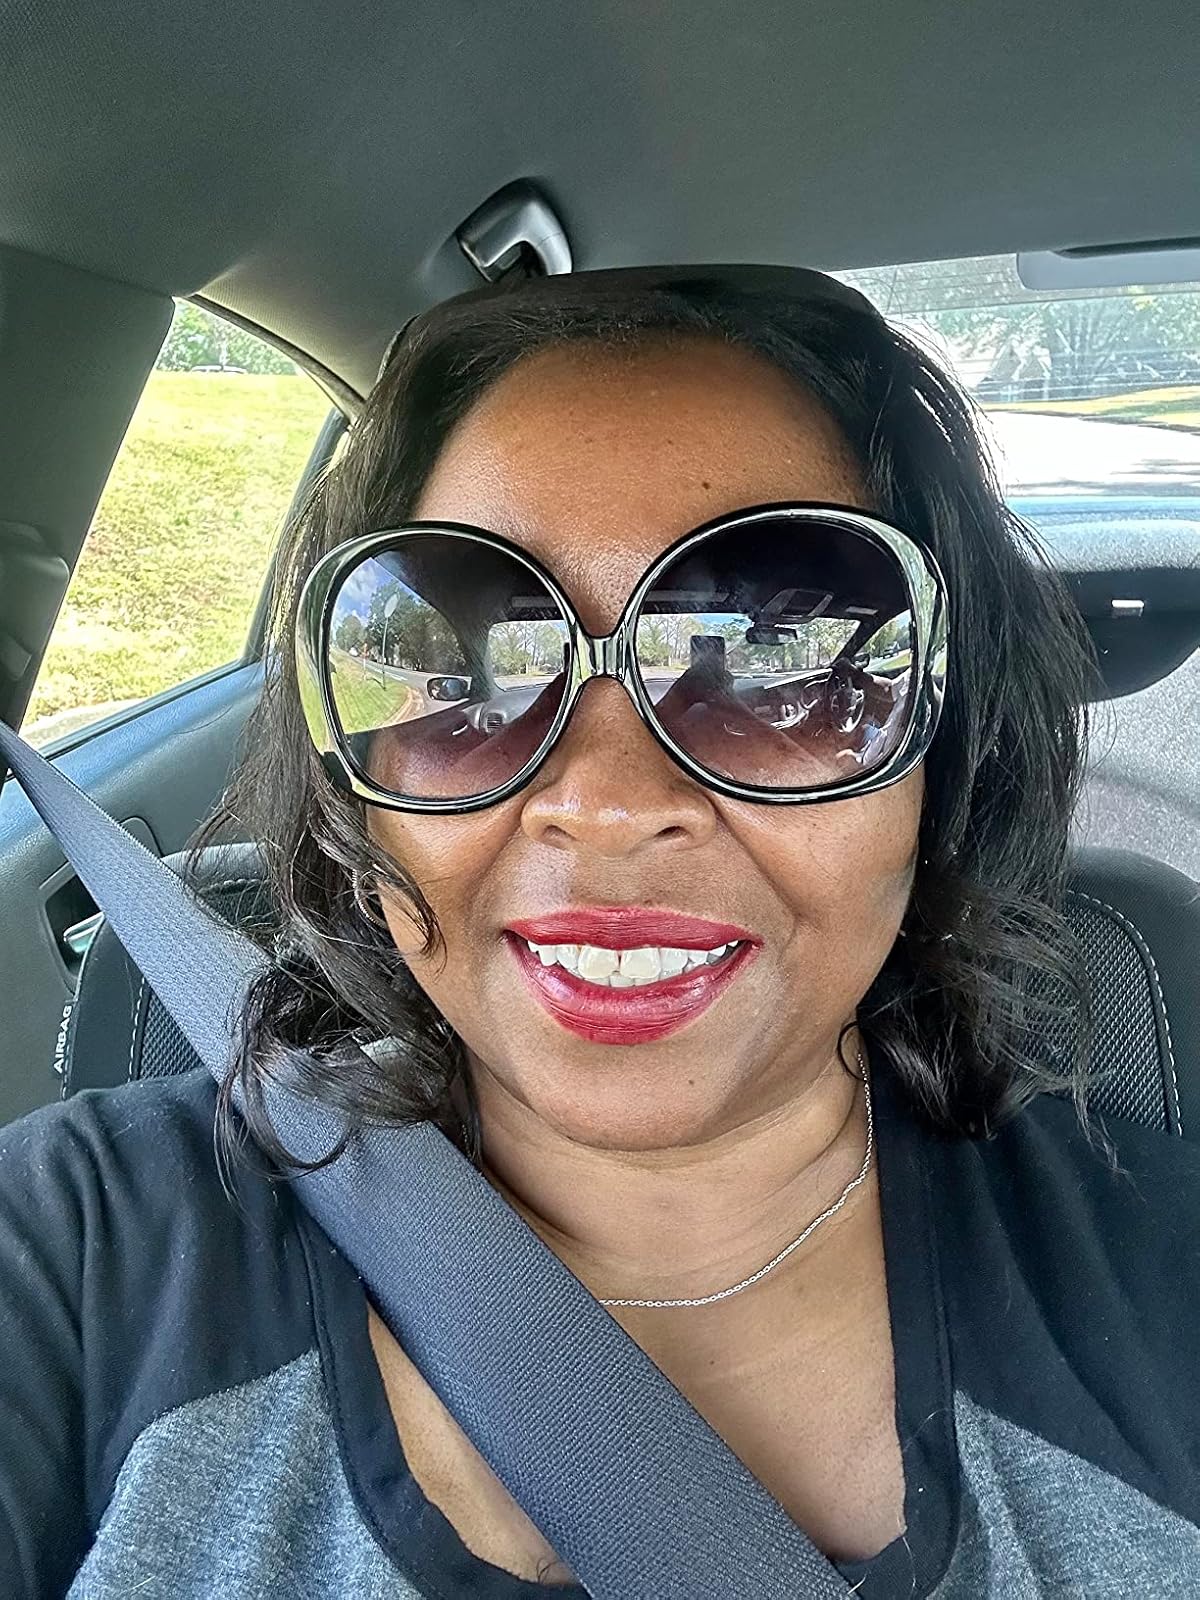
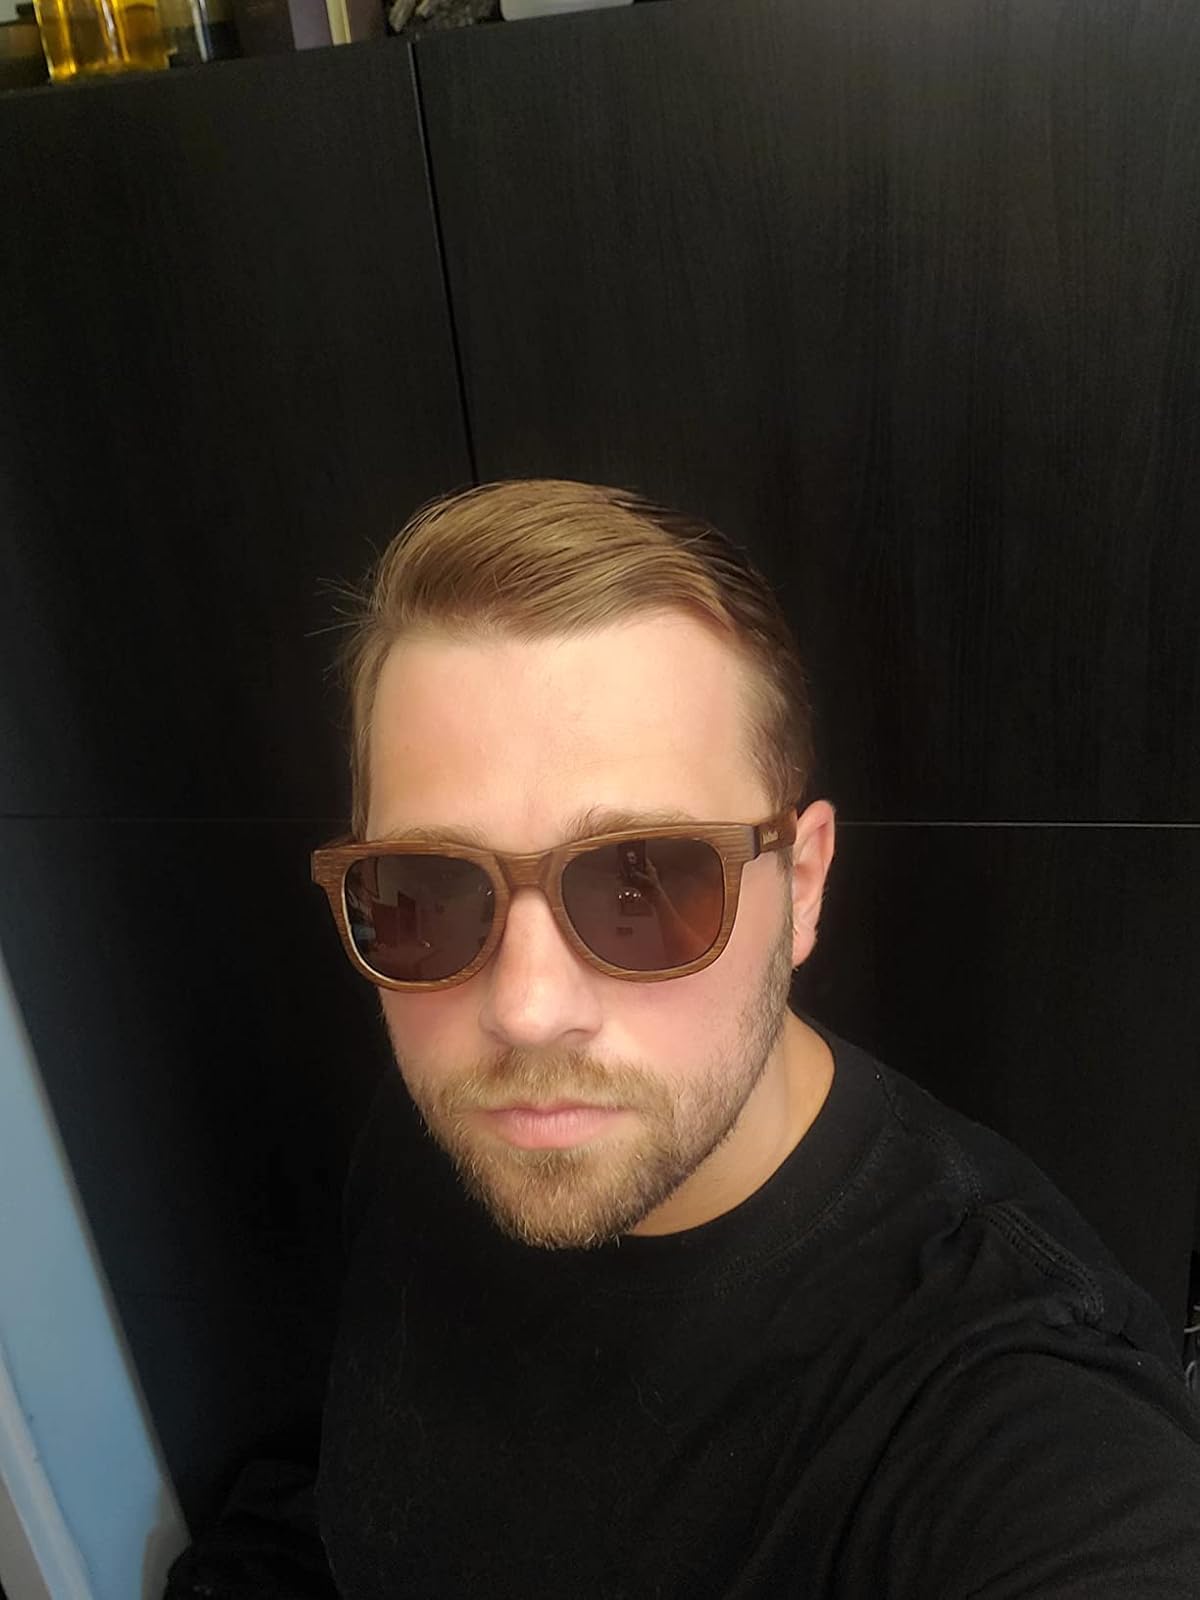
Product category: accessories_sunglasses
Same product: no